Ezra Meeker

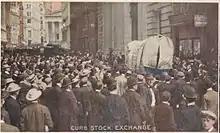
Meeker in Wall Street

Nebraska proved resistant to Meeker's sales pitch, and near Brady, the ox Twist died, possibly after eating a poisonous plant. Meeker had to wire home to supporters for money. He hired teams of horses to pull the wagon on a temporary basis, and an attempt with two cows was not successful. He was able to temporarily yoke Dave with a cow which proved more suitable. At the Omaha Stockyards, Meeker found another ox, which he named Dandy, and broke him in on the way to Indianapolis, near where Meeker had once lived and by road from Puyallup. Beginning in Nebraska, Meeker began to sell postcards from photos taken on the way—there was then a craze for postcards in the United States. He also arranged for the printing of a book about his 1852 trip, much of which he wrote during noontime halts on his 1906 trip. The funds from the sales of these items allowed him to meet expenses on the road. Meeker's exploits were closely followed in newspapers on the West Coast as eastern and midwestern stories about him were reprinted there—when westerners perceived any slights towards Meeker, indignant editorials followed.